Hurricane Linda (1997)

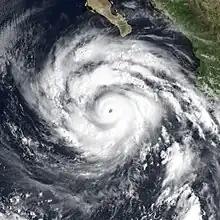
Linda at peak intensity to the south of Baja California on September 12

Hurricane Linda was an extremely powerful tropical cyclone that was, at the time, the most intense eastern Pacific hurricane on record, until it was surpassed 18 years later by Patricia. Forming from a tropical wave on September 9, 1997, Linda steadily intensified and reached hurricane status within 36 hours of developing. The storm rapidly intensified, reaching sustained winds of 185 mph (295 km/h) and an estimated central pressure of ; both were records for the eastern Pacific until Hurricane Patricia surpassed them in 2015. The hurricane was briefly forecast to move toward southern California, but instead, it turned out to sea and lost its status as a tropical cyclone on September 17, before dissipating on September 21. Linda was the fifteenth tropical cyclone, thirteenth named storm, seventh hurricane, and fifth major hurricane of the 1997 Pacific hurricane season. Linda was also the most intense tropical cyclone worldwide in 1997.